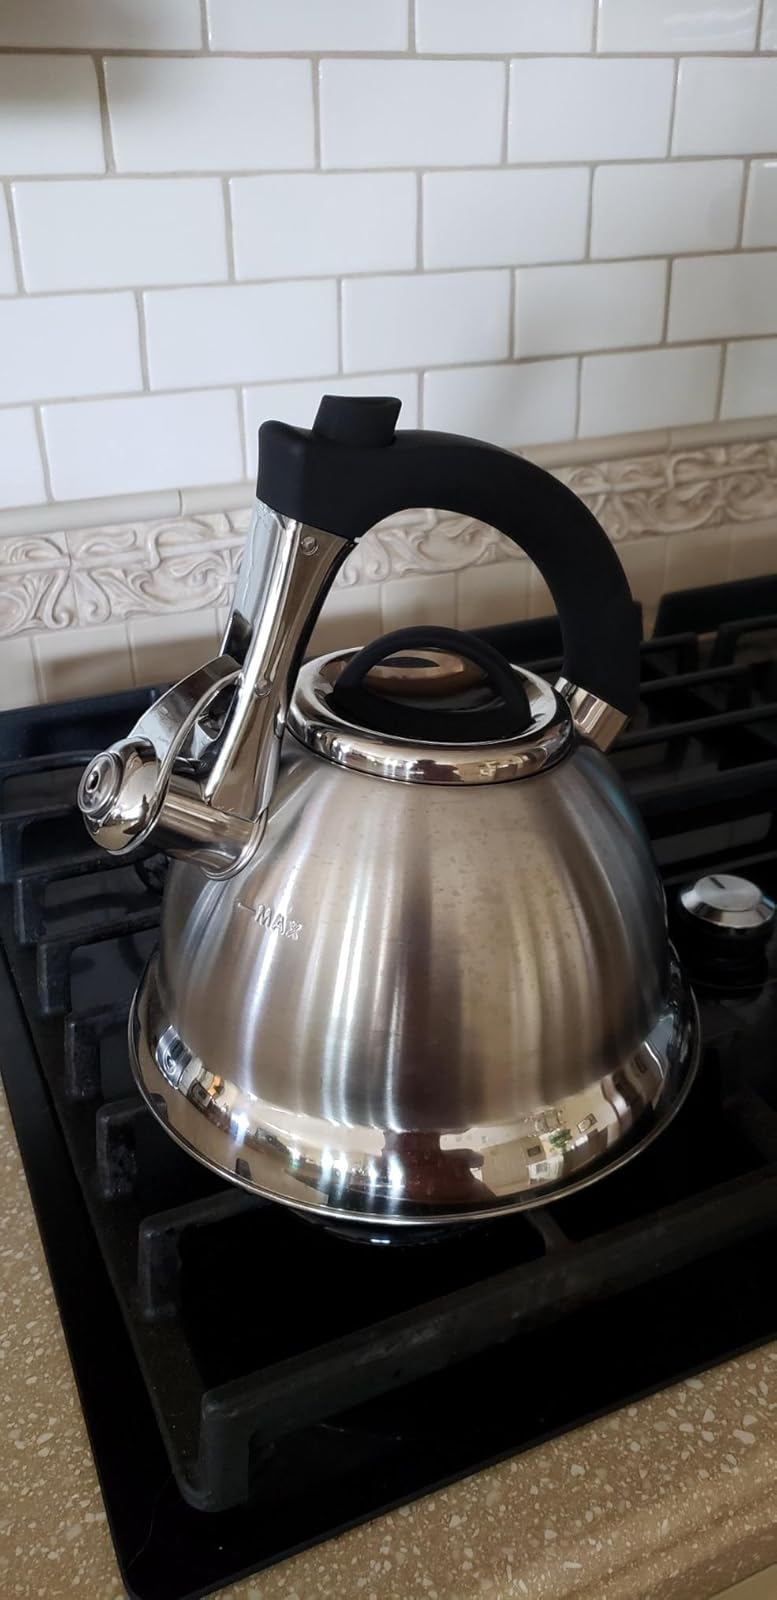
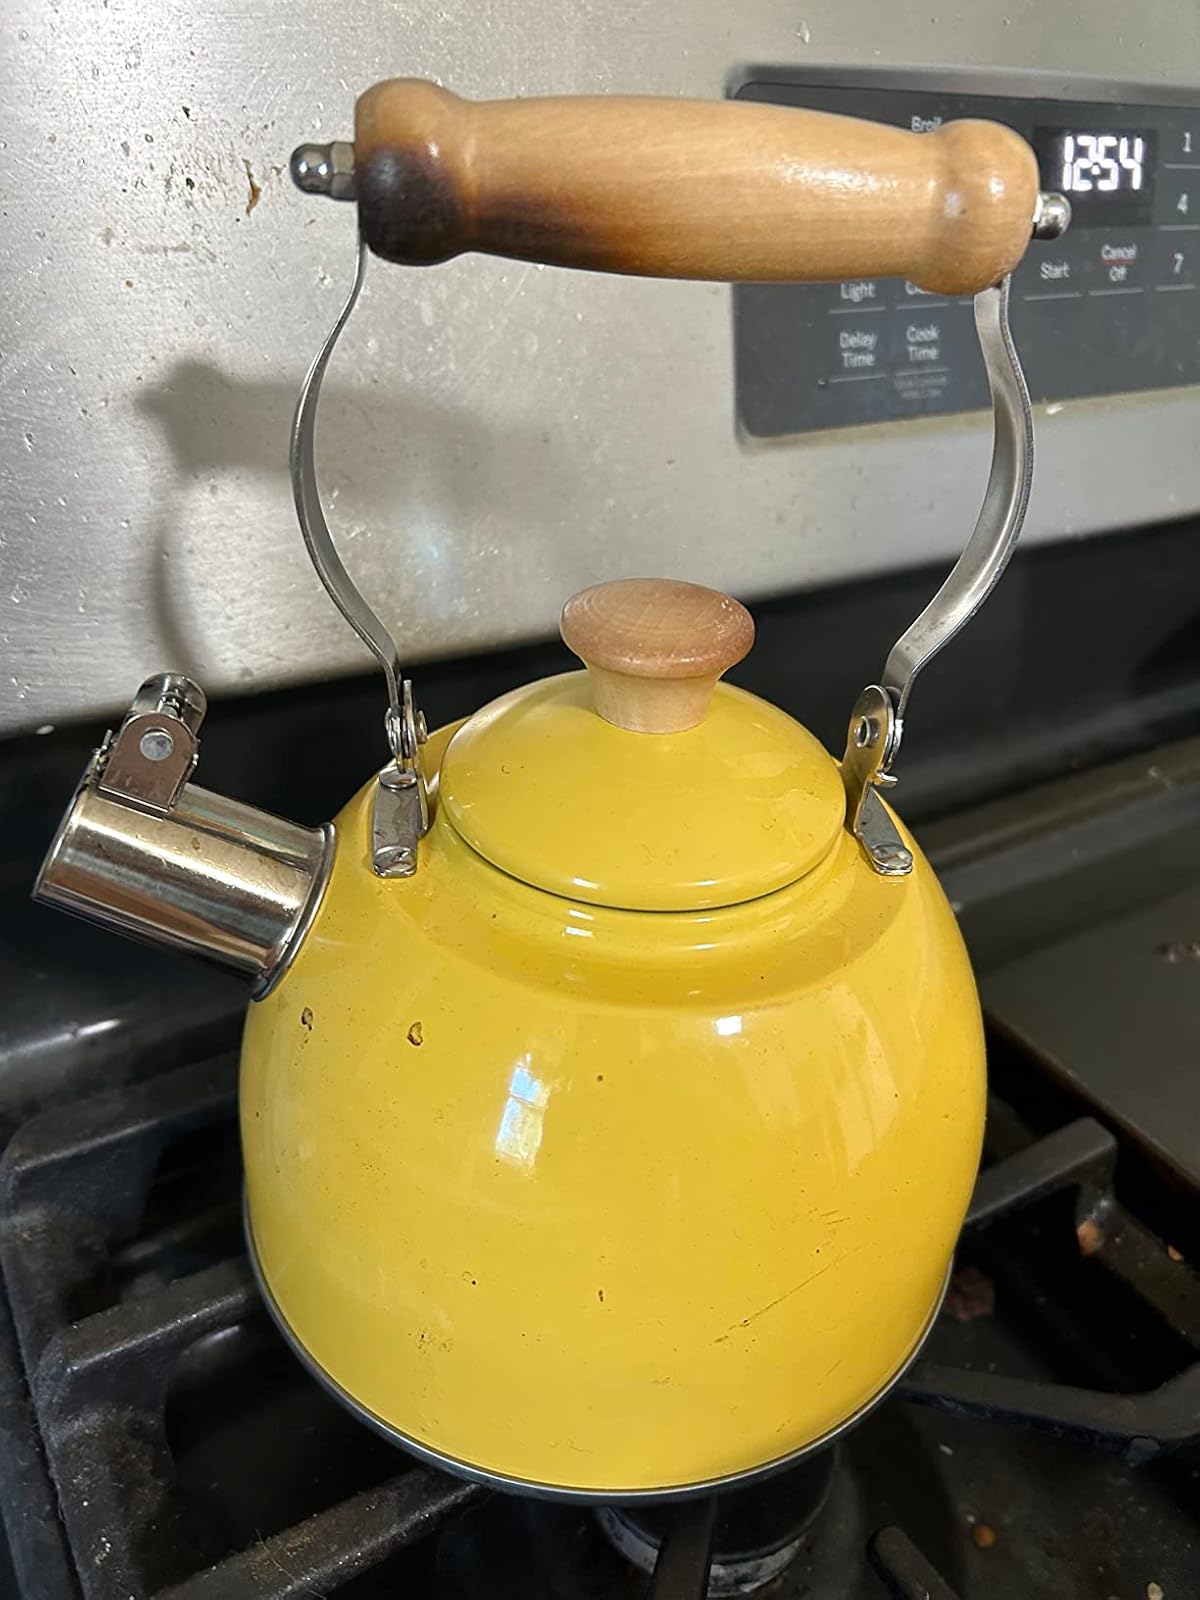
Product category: items_kettle
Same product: no